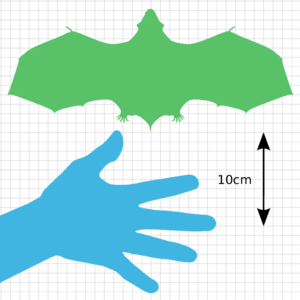
Palaeochiropteryx est un genre éteint de chauves-souris ayant vécu à l'Éocène moyen en Europe. Il contient deux espèces très semblables : Palaeochiropteryx tupaiodon et Palaeochiropteryx spiegeli, trouvés tous deux sur le site de Messel en Allemagne. Ces fossiles sont généralement complets et exceptionnellement bien préservés, conservant même les grandes lignes de leur fourrure, leurs oreilles et leurs membranes alaires.